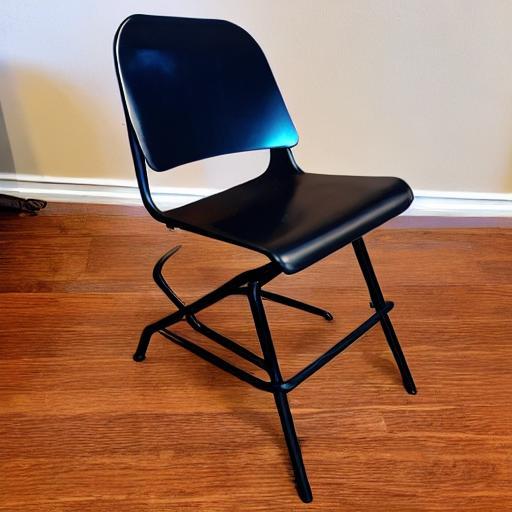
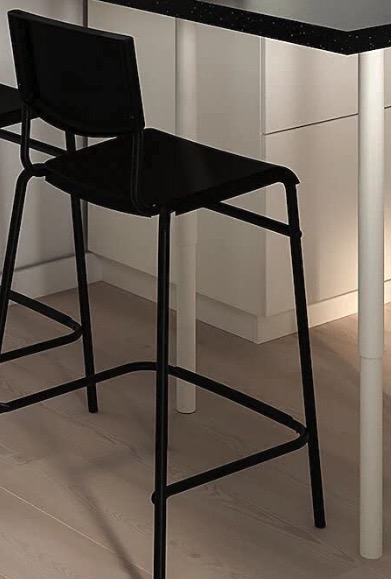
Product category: stool
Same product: no